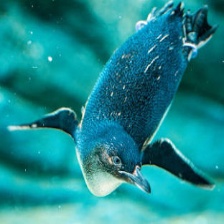
Species: FAIRY PENGUIN
Scientific name: EUDYPTULA MINOR
ImageNet parent category: king_penguin